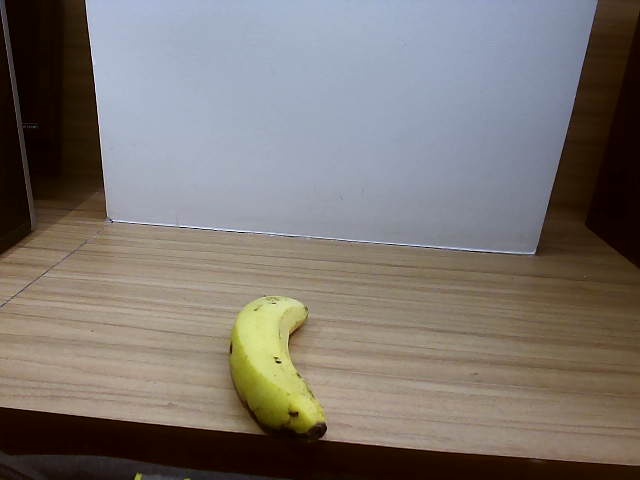
Label: Ripe_Banana